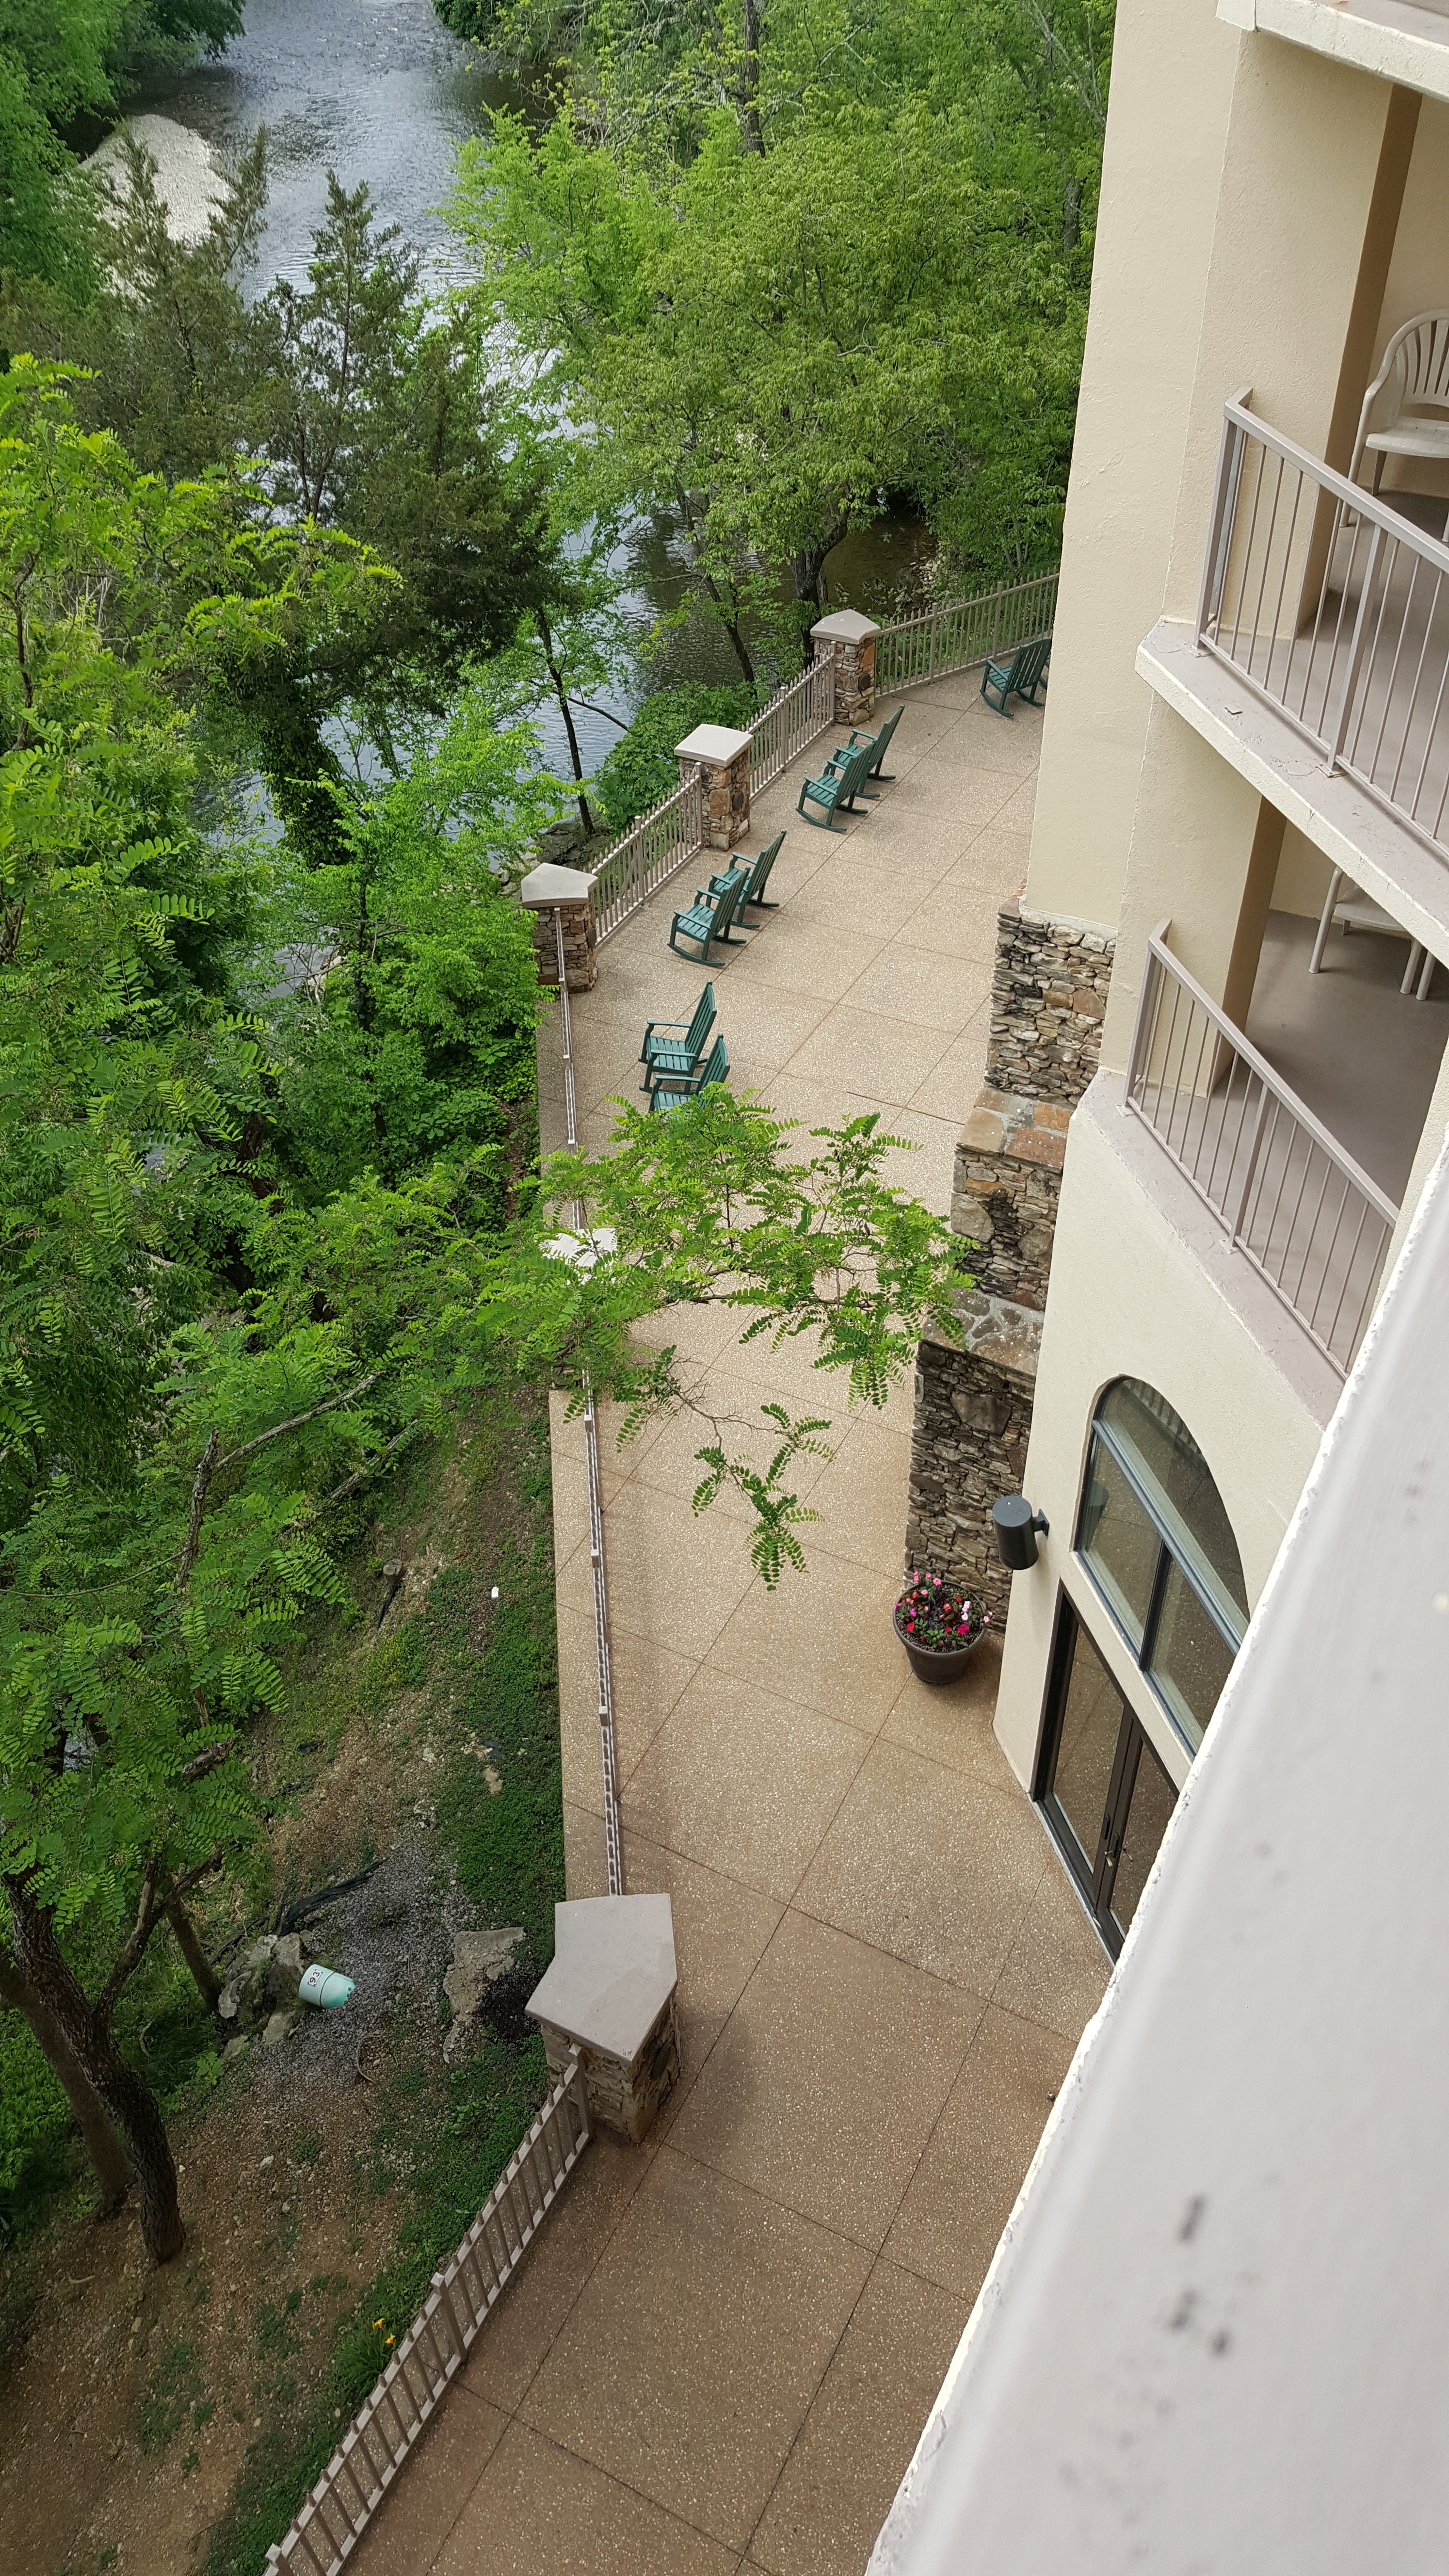
villa, house, home, wall, cottage, backyard, property, garden, courtyard, estate, yard